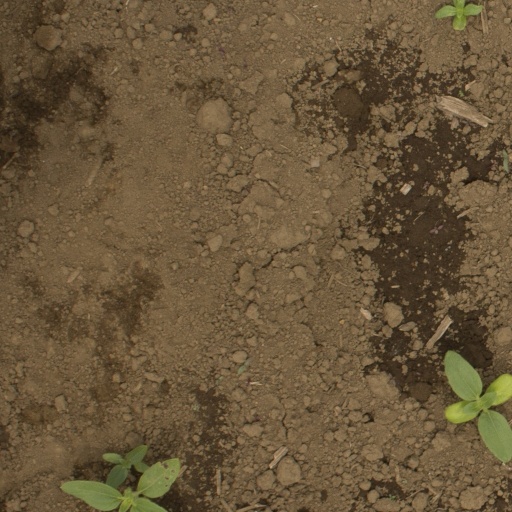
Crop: Jerusalem artichoke